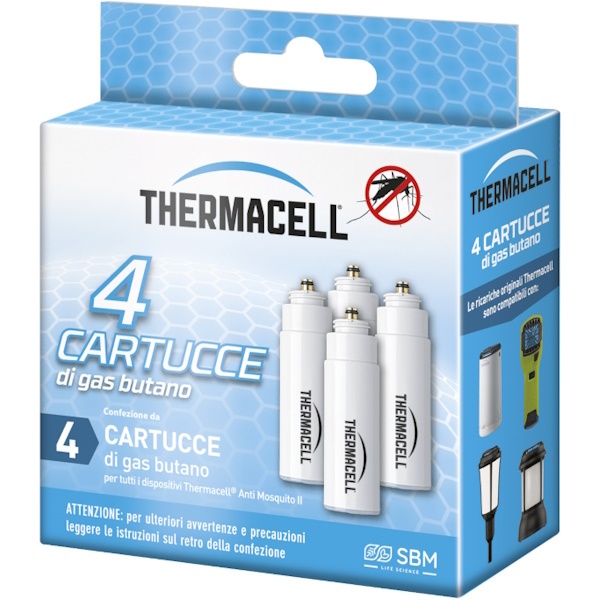
THERMACELL RICARICHE DI GAS BUTANO PZ.4
Thermacell ricariche di gas per dispositivo portatile antizanzare. Cartucce da utilizzare nei dispositivi antizanzare Thermacell. Ogni cartuccia ha una durata di 12 ore. Le cartucce non sono ricaricabili. Dispositivo e piastrine insetticide non presenti all’interno di questa confezione Specifiche articolo Attributo Valore Confezione pz. 4
Brand: THERMACELL
Category: Home & Garden > Household Supplies > Pest Control > Repellents > Household Insect Repellents